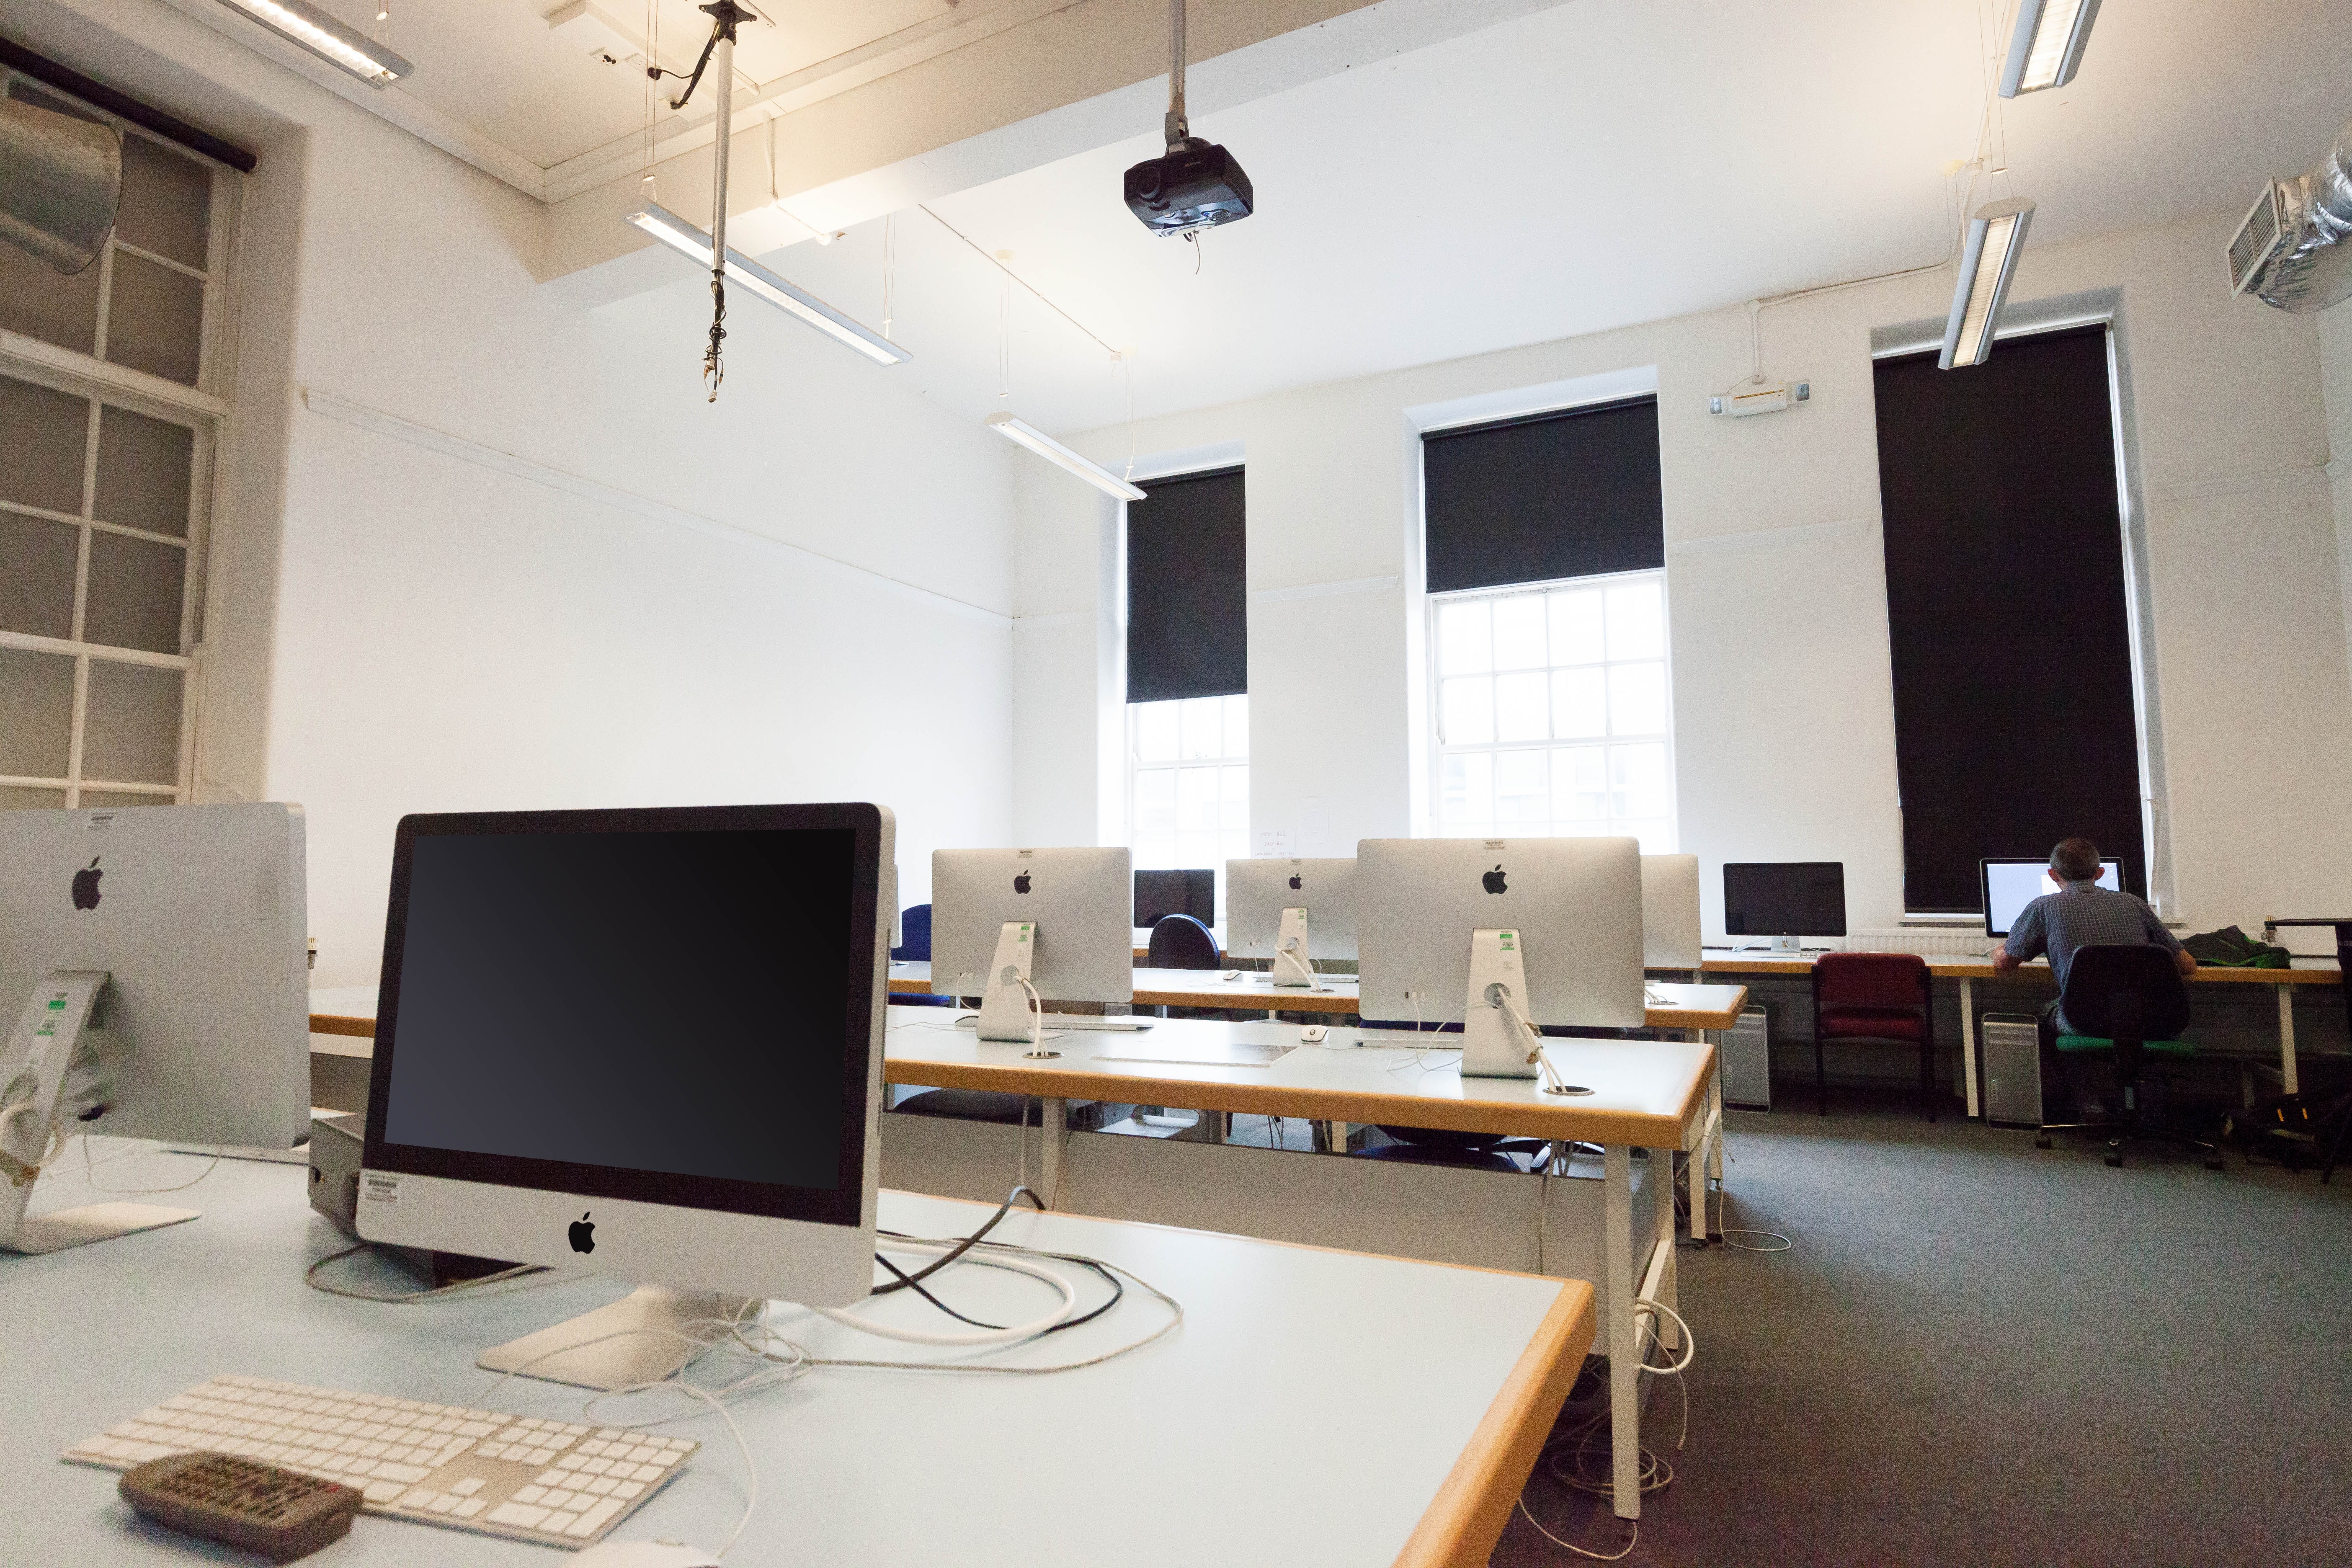
computer, group, building, home, internet, office, property, living room, room, preparation, classroom, interior design, monitor, project, design, university, digital, teamwork, network, screens, professor, real estate, beamer, lecture hall, blackout, computer room, conference hall, computer workstations, graphic studies, roller blinds